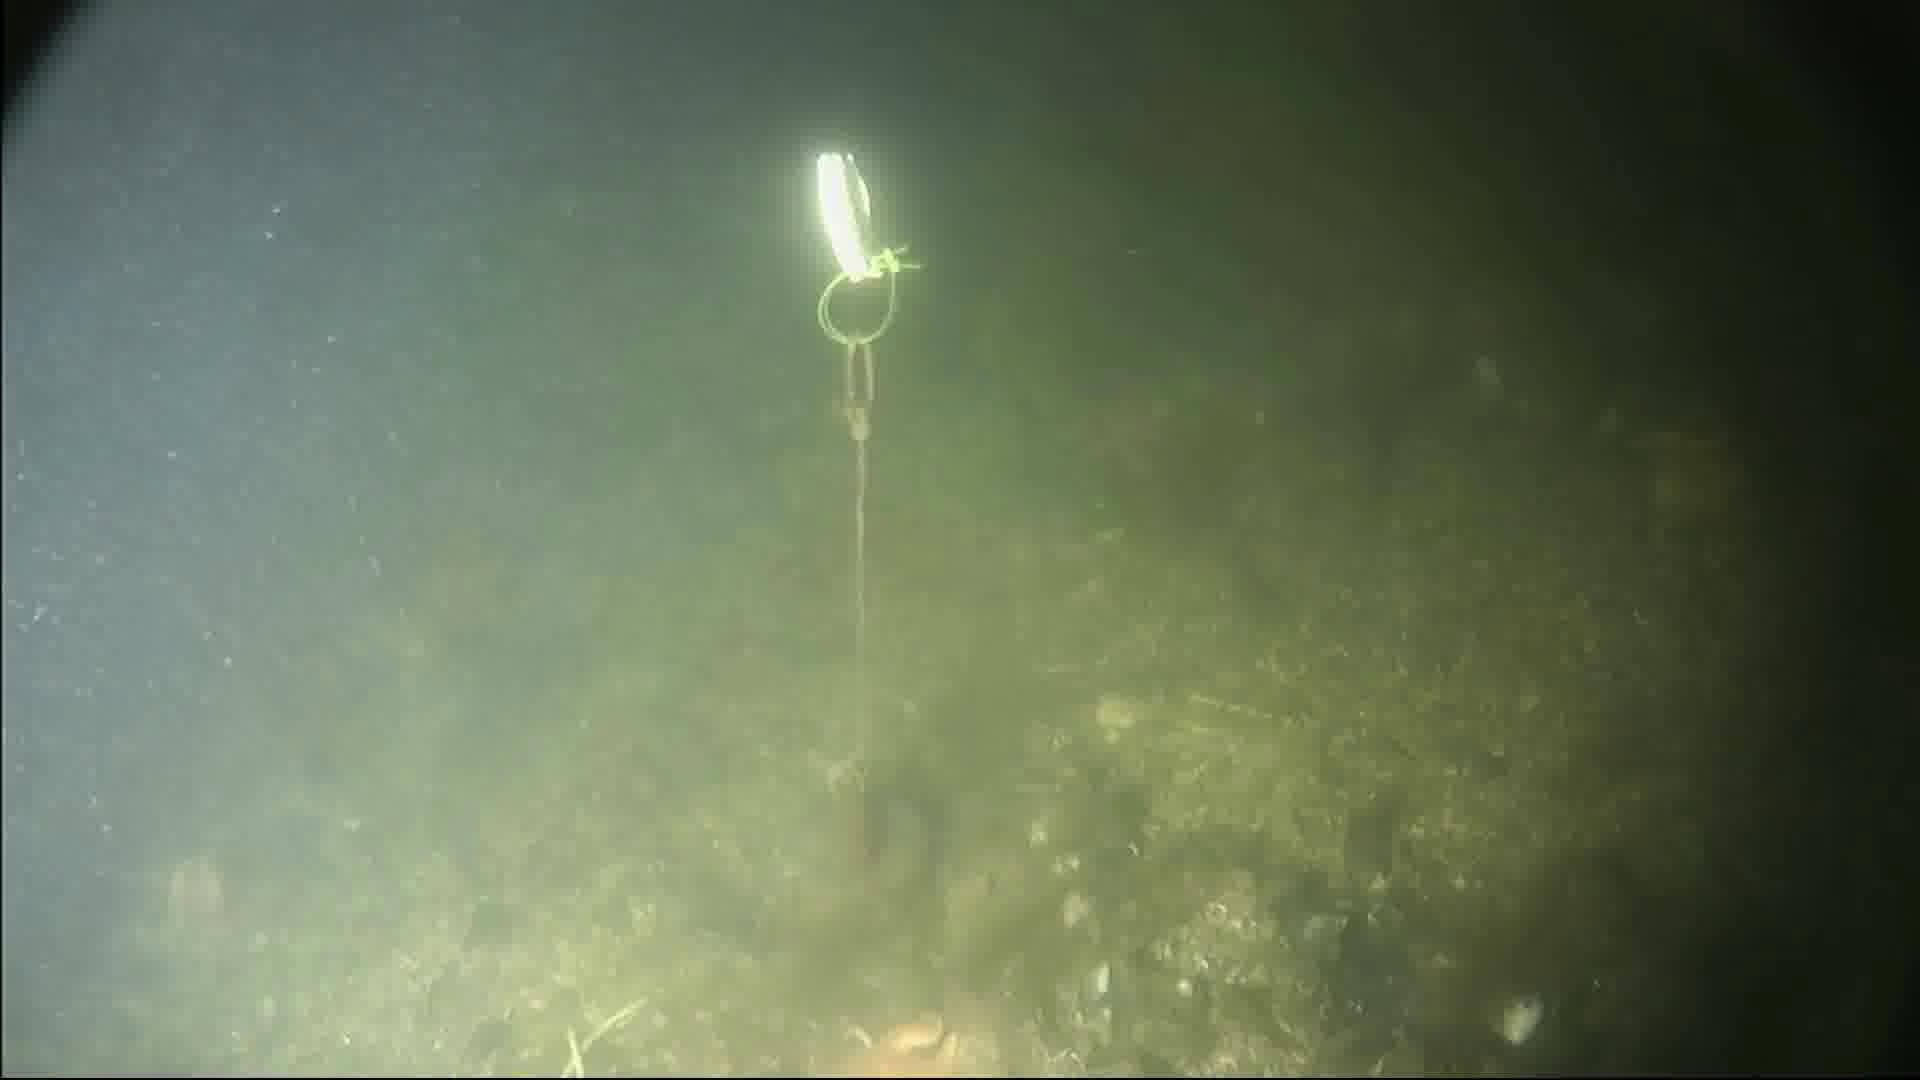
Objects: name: crab
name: starfish